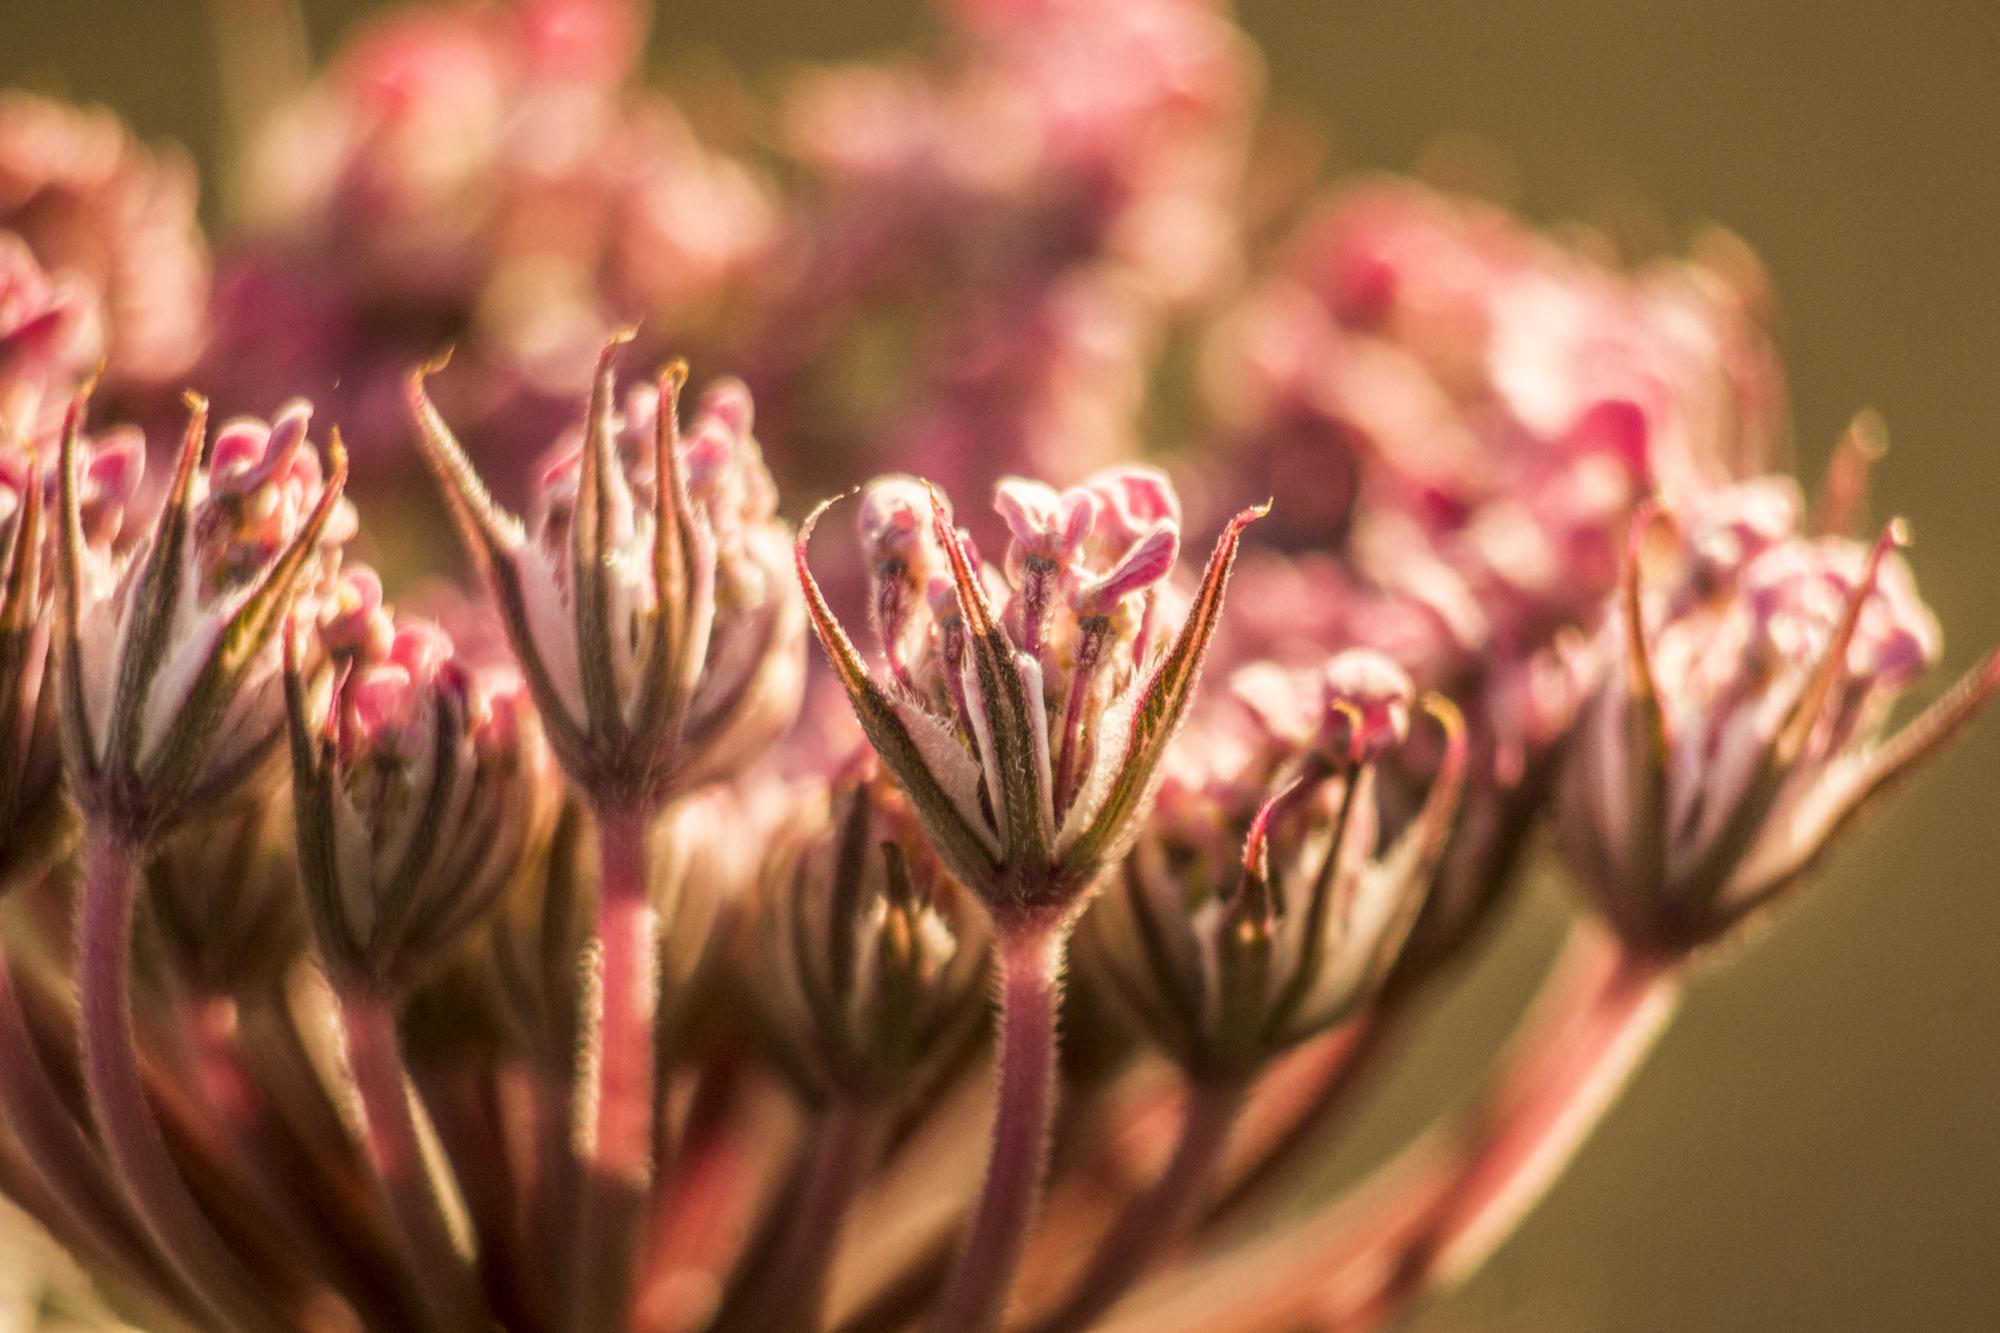
nature, branch, blossom, light, plant, photography, leaf, flower, petal, bloom, europe, spring, red, color, macro, peace, serene, botany, nikon, closeup, pink, flora, close up, happiness, fleur, passion, soft, nikkor, quiet, douceur, parfum, bientre, floristry, curuyann, nikond750, plaisir, softness, scent, perfume, treasure, pleasure, d3100, carotte, macro photography, flowering plant, land plant